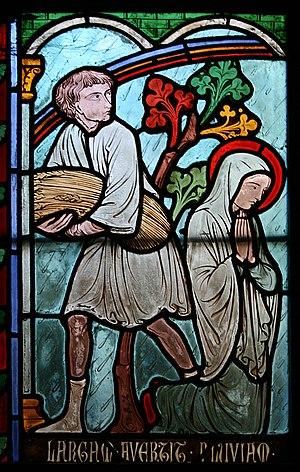
Vitrail de sainte Geneviève priant pour arrêter la pluie lors des moissons, réalisé au XIXe siècle par Alfred Gérente pour orner le corridor de la nouvelle sacristie de Notre-Dame de Paris.
Geneviève est une sainte française, patronne de la ville de Paris, du diocèse de Nanterre et des gendarmes. La forme issue du latin Genovefa est également employée et a donné le nom Génovéfain.